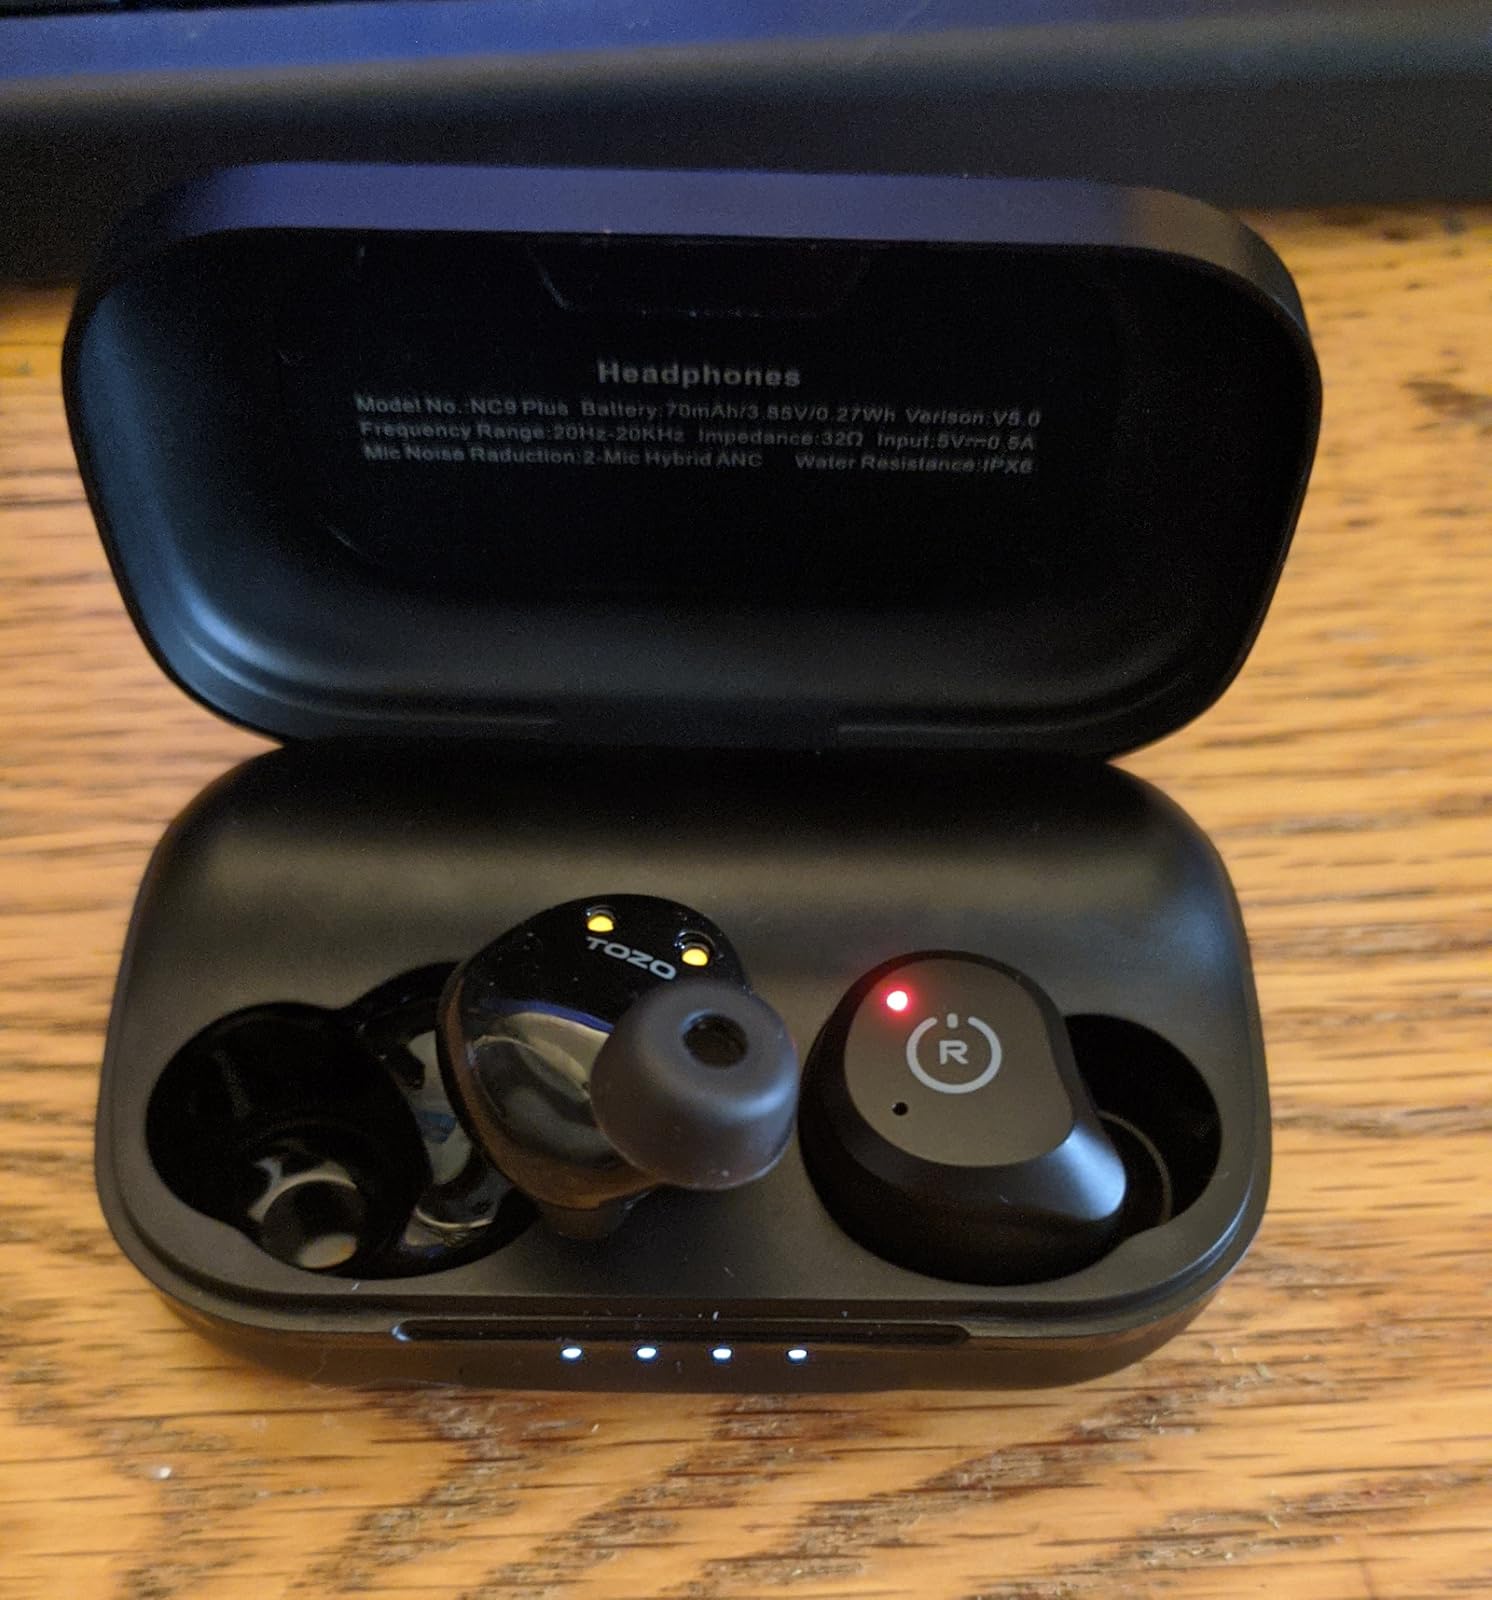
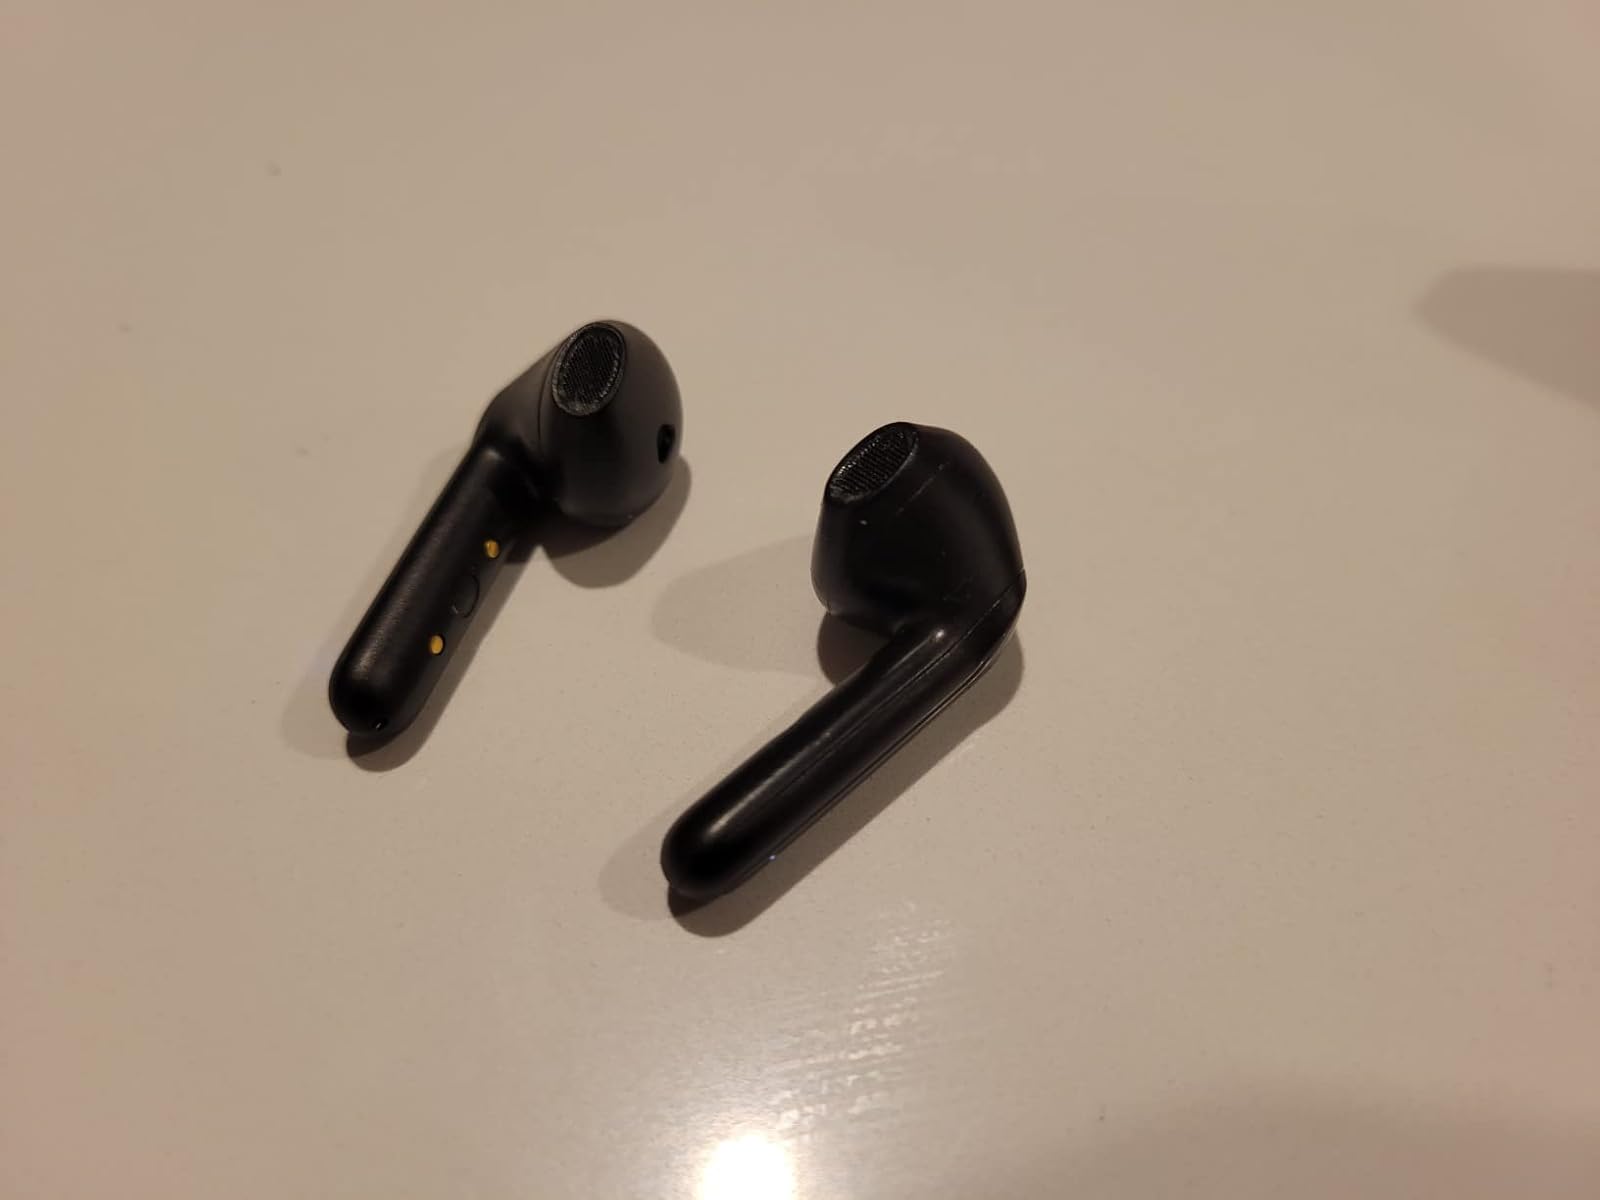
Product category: earbuds
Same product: no